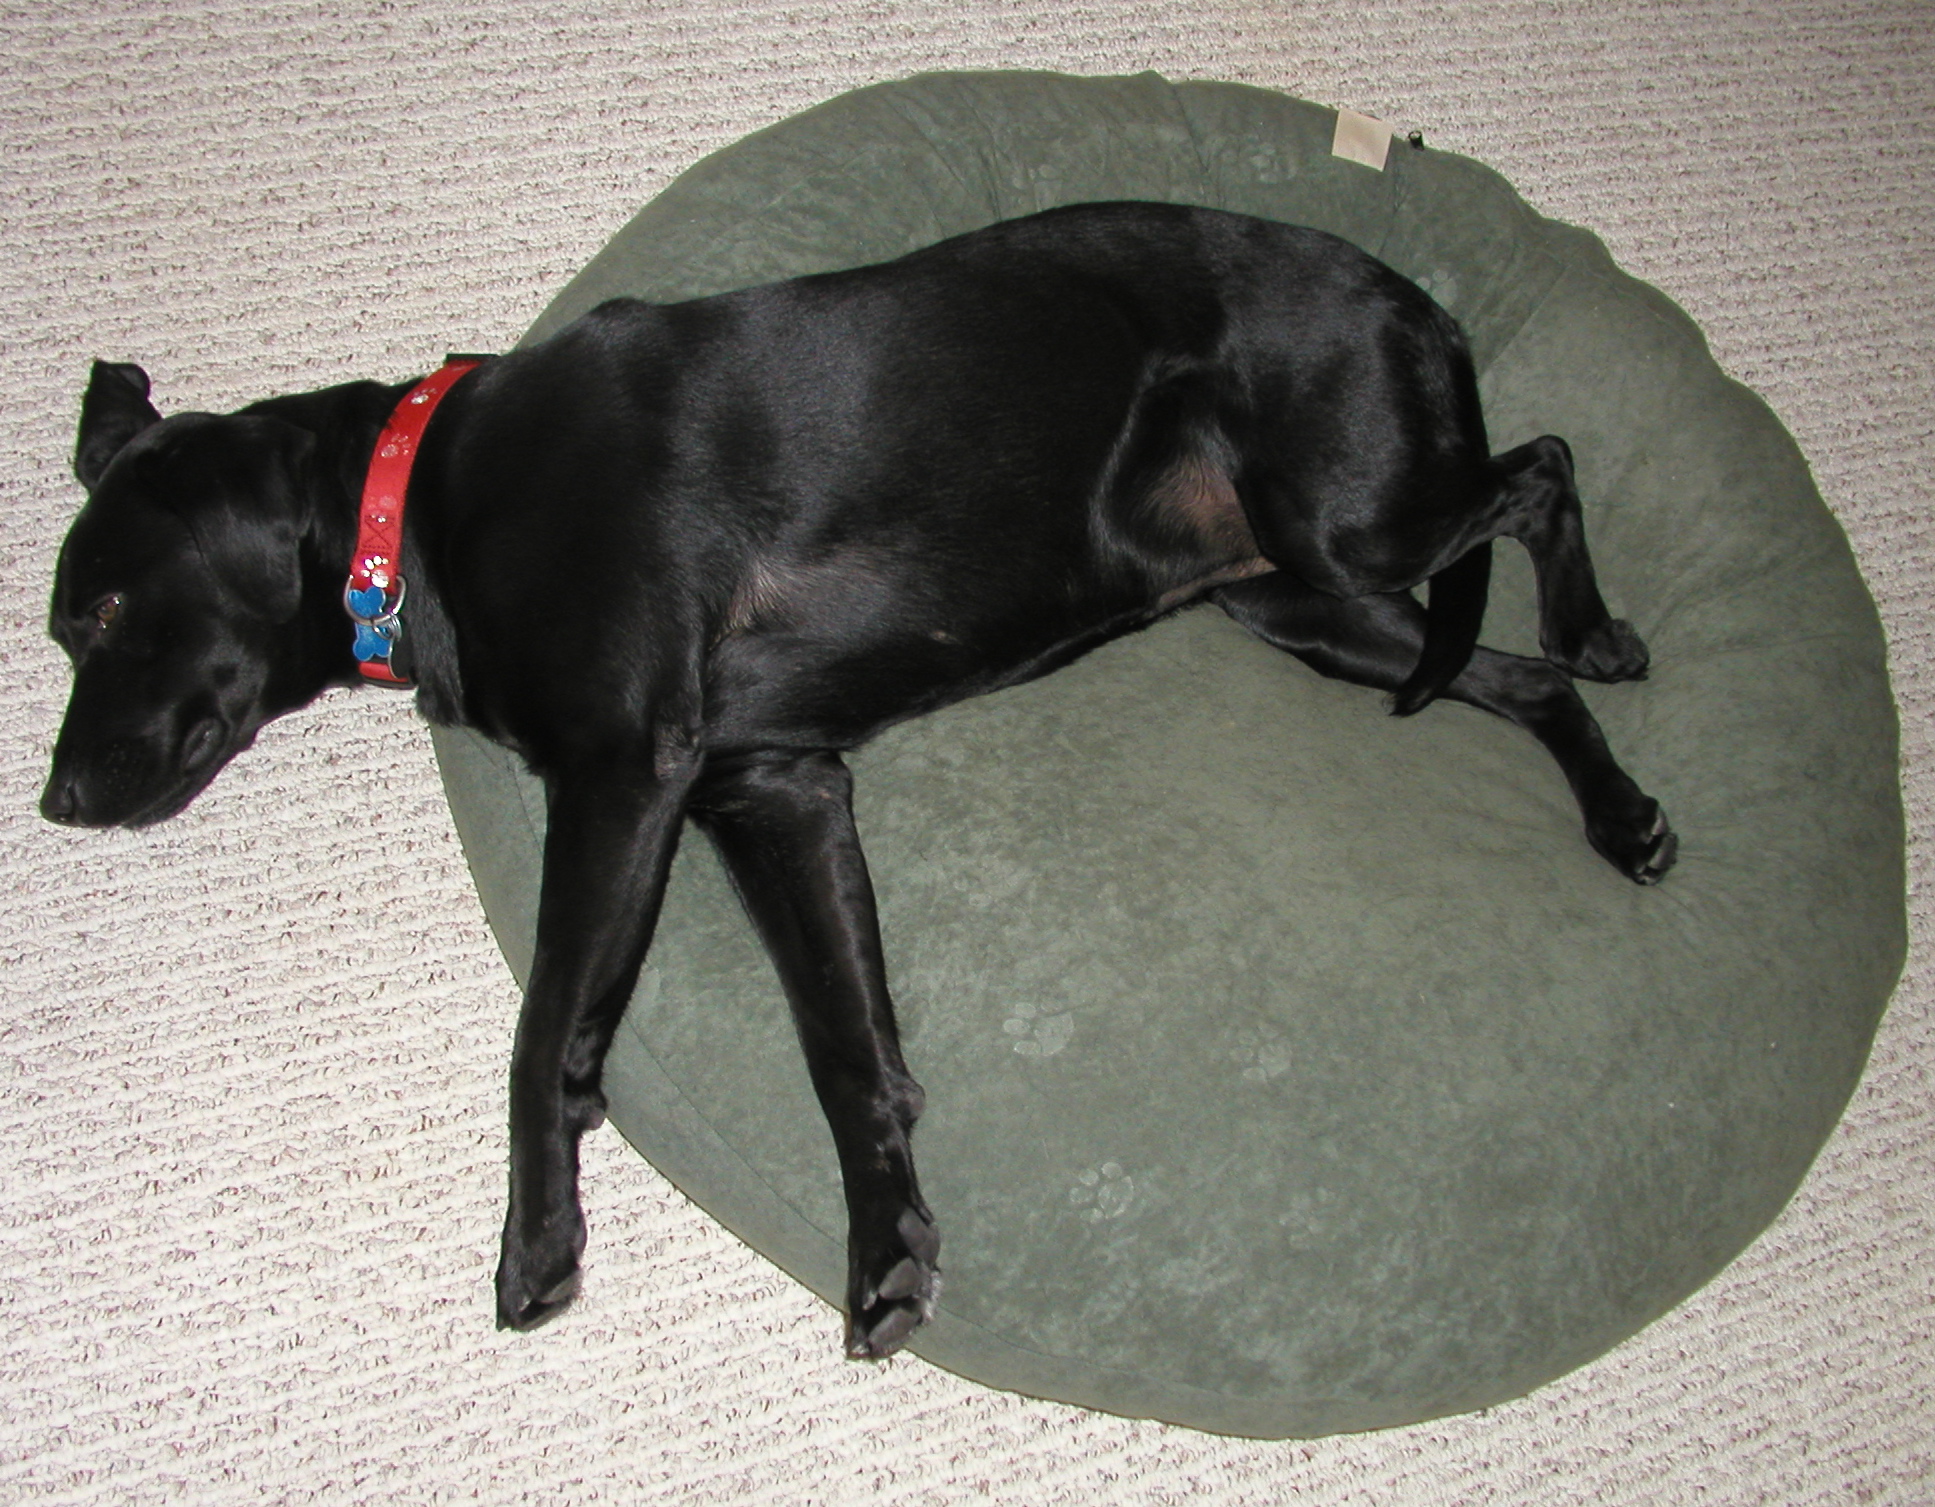
dog, mammal, black, vertebrate, greyhound, strawberryaz, cadu, guard dog, dog like mammal, animal sports, italian greyhound